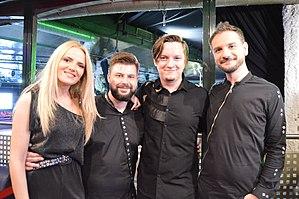
The Humans est un groupe pop-rock roumain fondé en 2017 à Bucarest par Cristina Caramarcu, Alexandru Cismaru, Alexandru Matei, Alin Neagoe et Adi Tetrade.